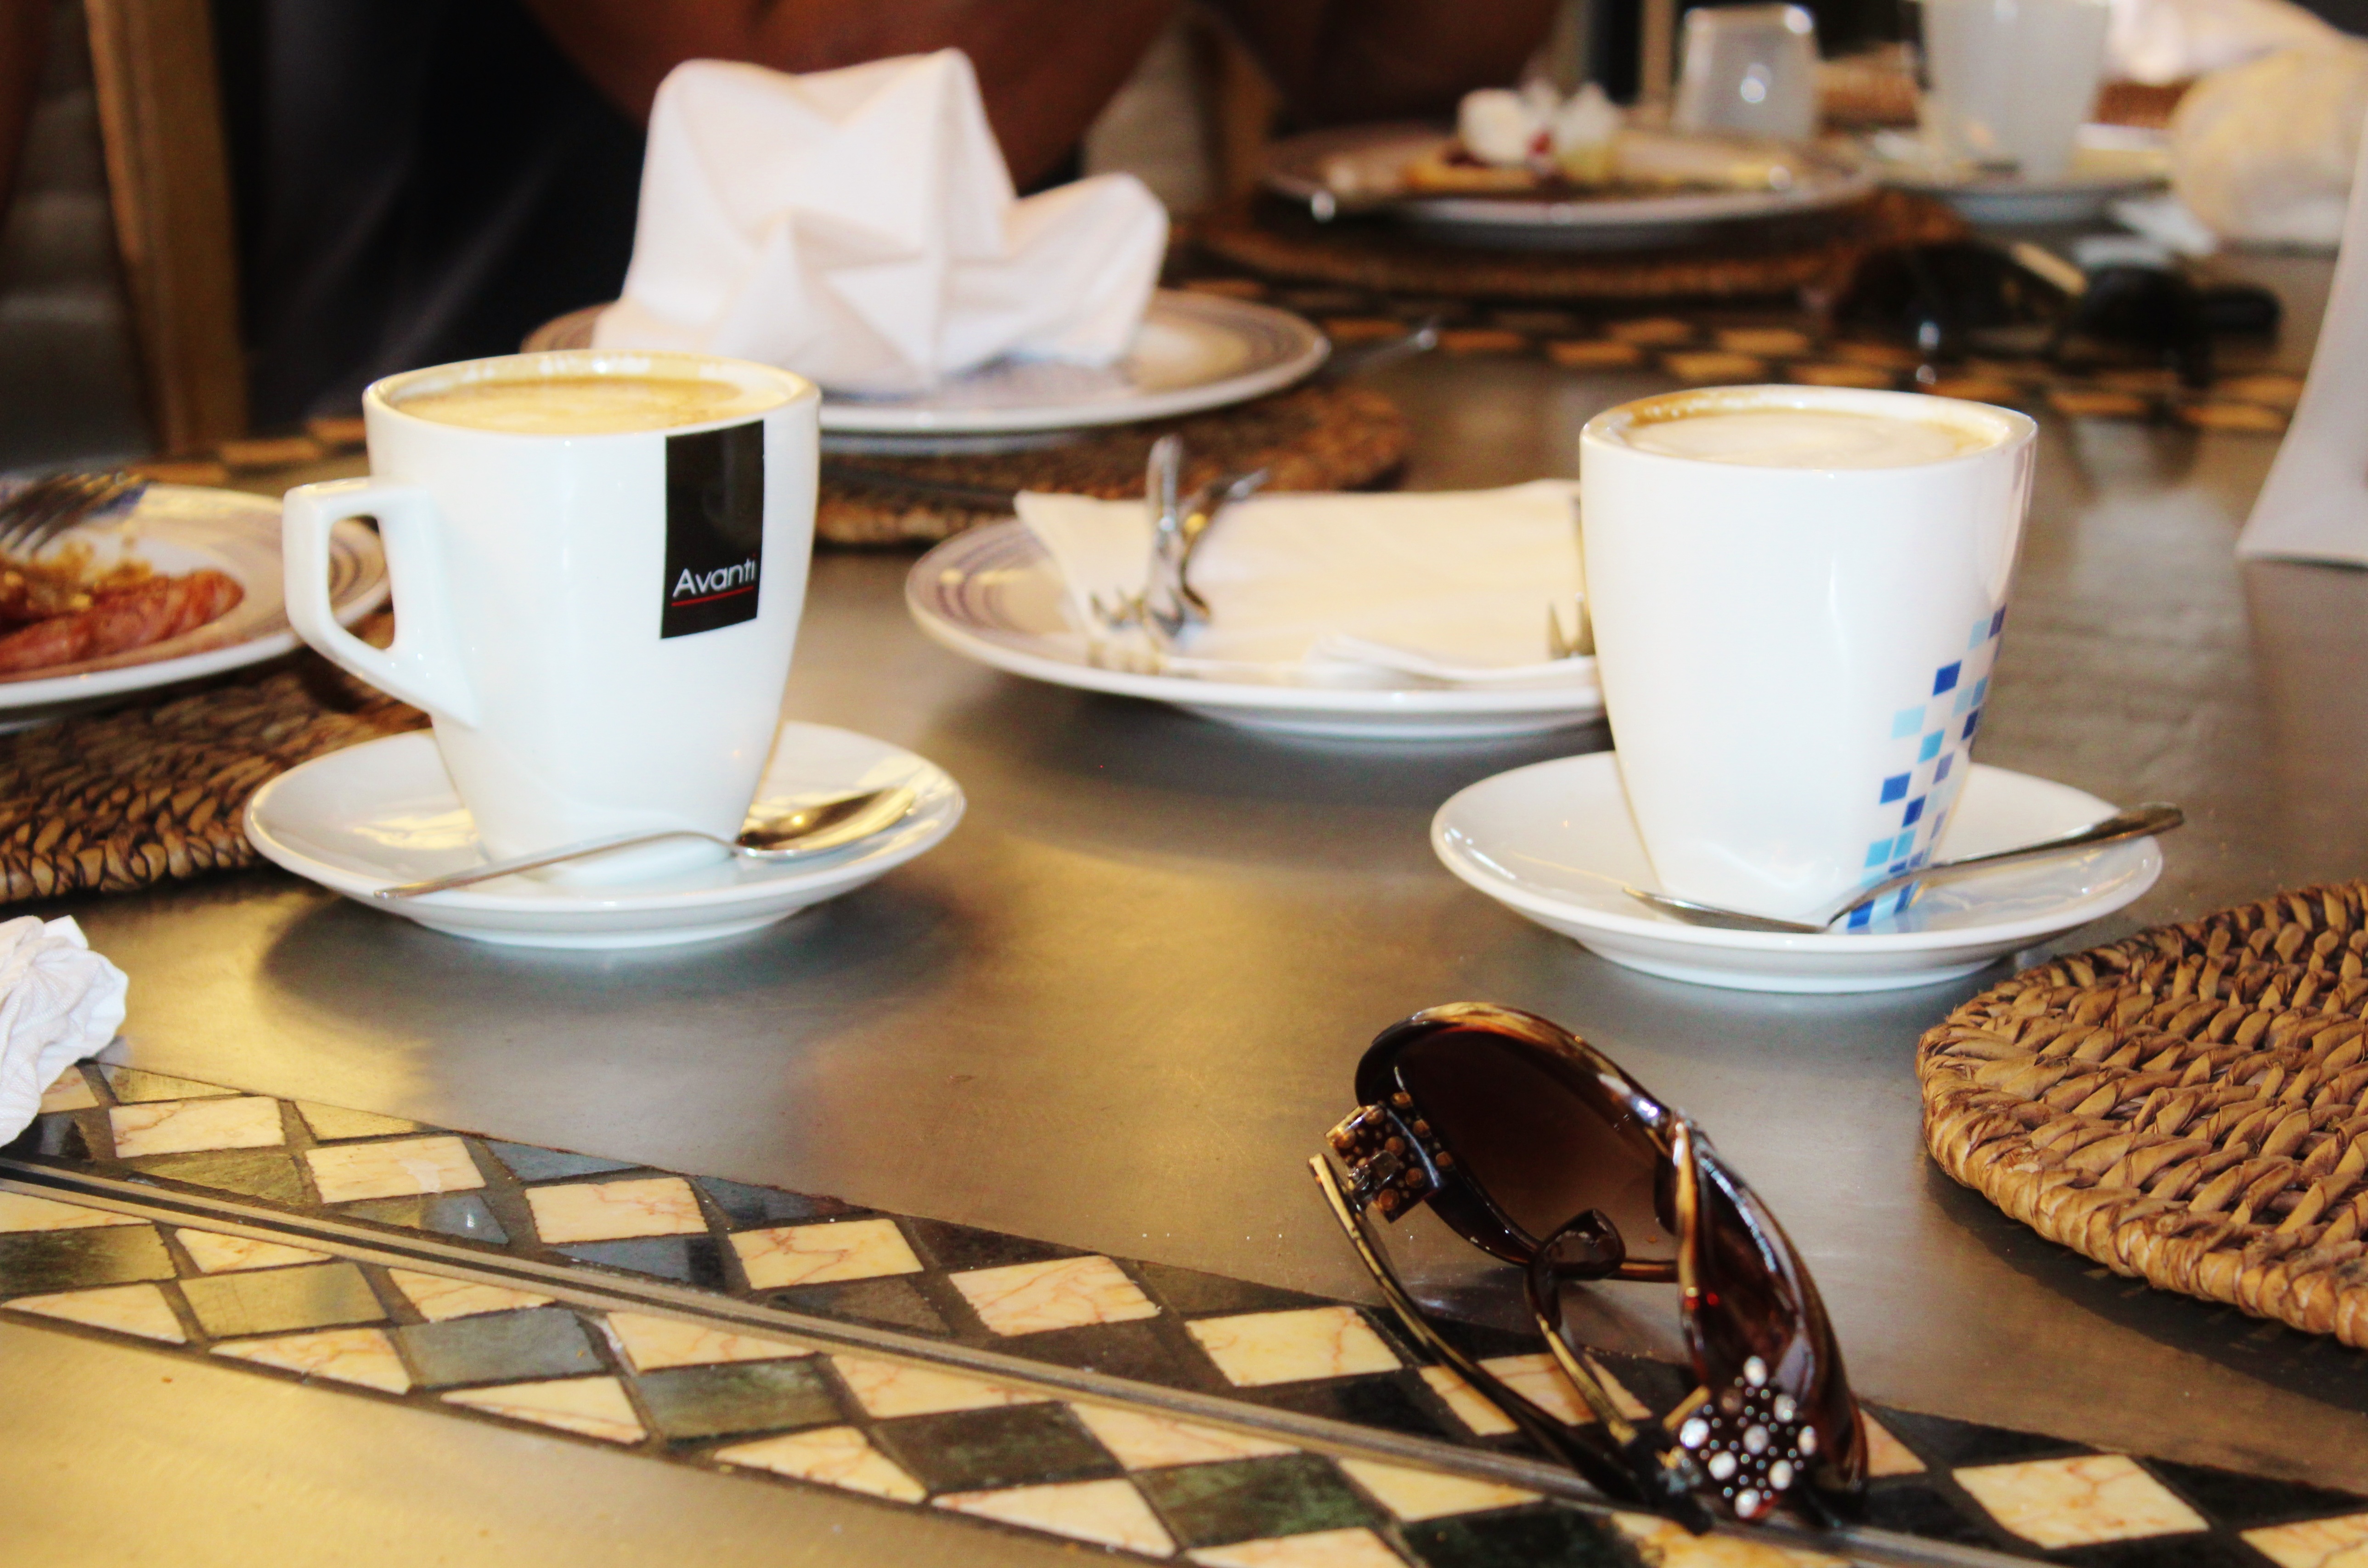
table, coffee, restaurant, cappuccino, meal, food, cozy, drink, breakfast, lunch, design, dinner, brunch, eating out